Exploradores de España

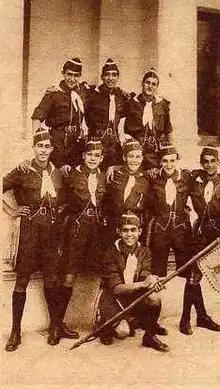
Malaga Kanguro Patrol, en route to the 1929 World Jamboree at Birkenhead

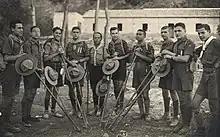
Murcia Tiger Patrol, in front of the San Juan Valley lodge in 1929

Most of the Exploradores de España groups suspended or limited their activities during the Civil War (1936-1939), as many "rovers" (older scouts) and instructors were deployed. At the outbreak of the uprising, on 18 July 1936, many groups were in summer camp. Although almost all managed to return to their towns without major difficulties, the exploradores of the Zaragoza Troop who were in the Odesa National Park were evacuated to Barcelona where they found refuge and were placed under the custody of the Boy Scouts de Catalunya. In June 1937, following a number of efforts by the Red Cross, they managed to pass through France via Hendaye-Irun and were able to return to their homes.